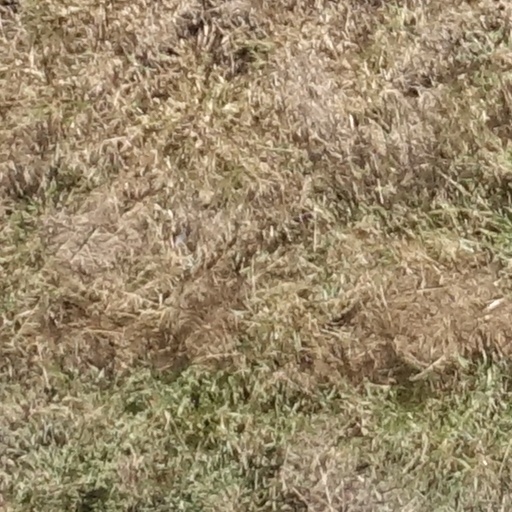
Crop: sorghum